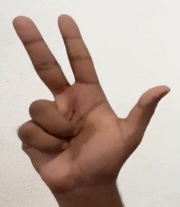
ASL sign: 3